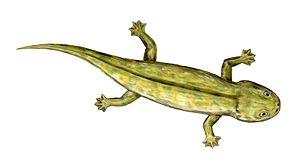
Discosauriscus est un petit genre éteint reptiliomorphes. Il vécut dans ce qui est maintenant l'Europe centrale et occidentale au Permien inférieur. Ses meilleurs fossiles ont été découverts à Boskovice Furrow, en République tchèque.